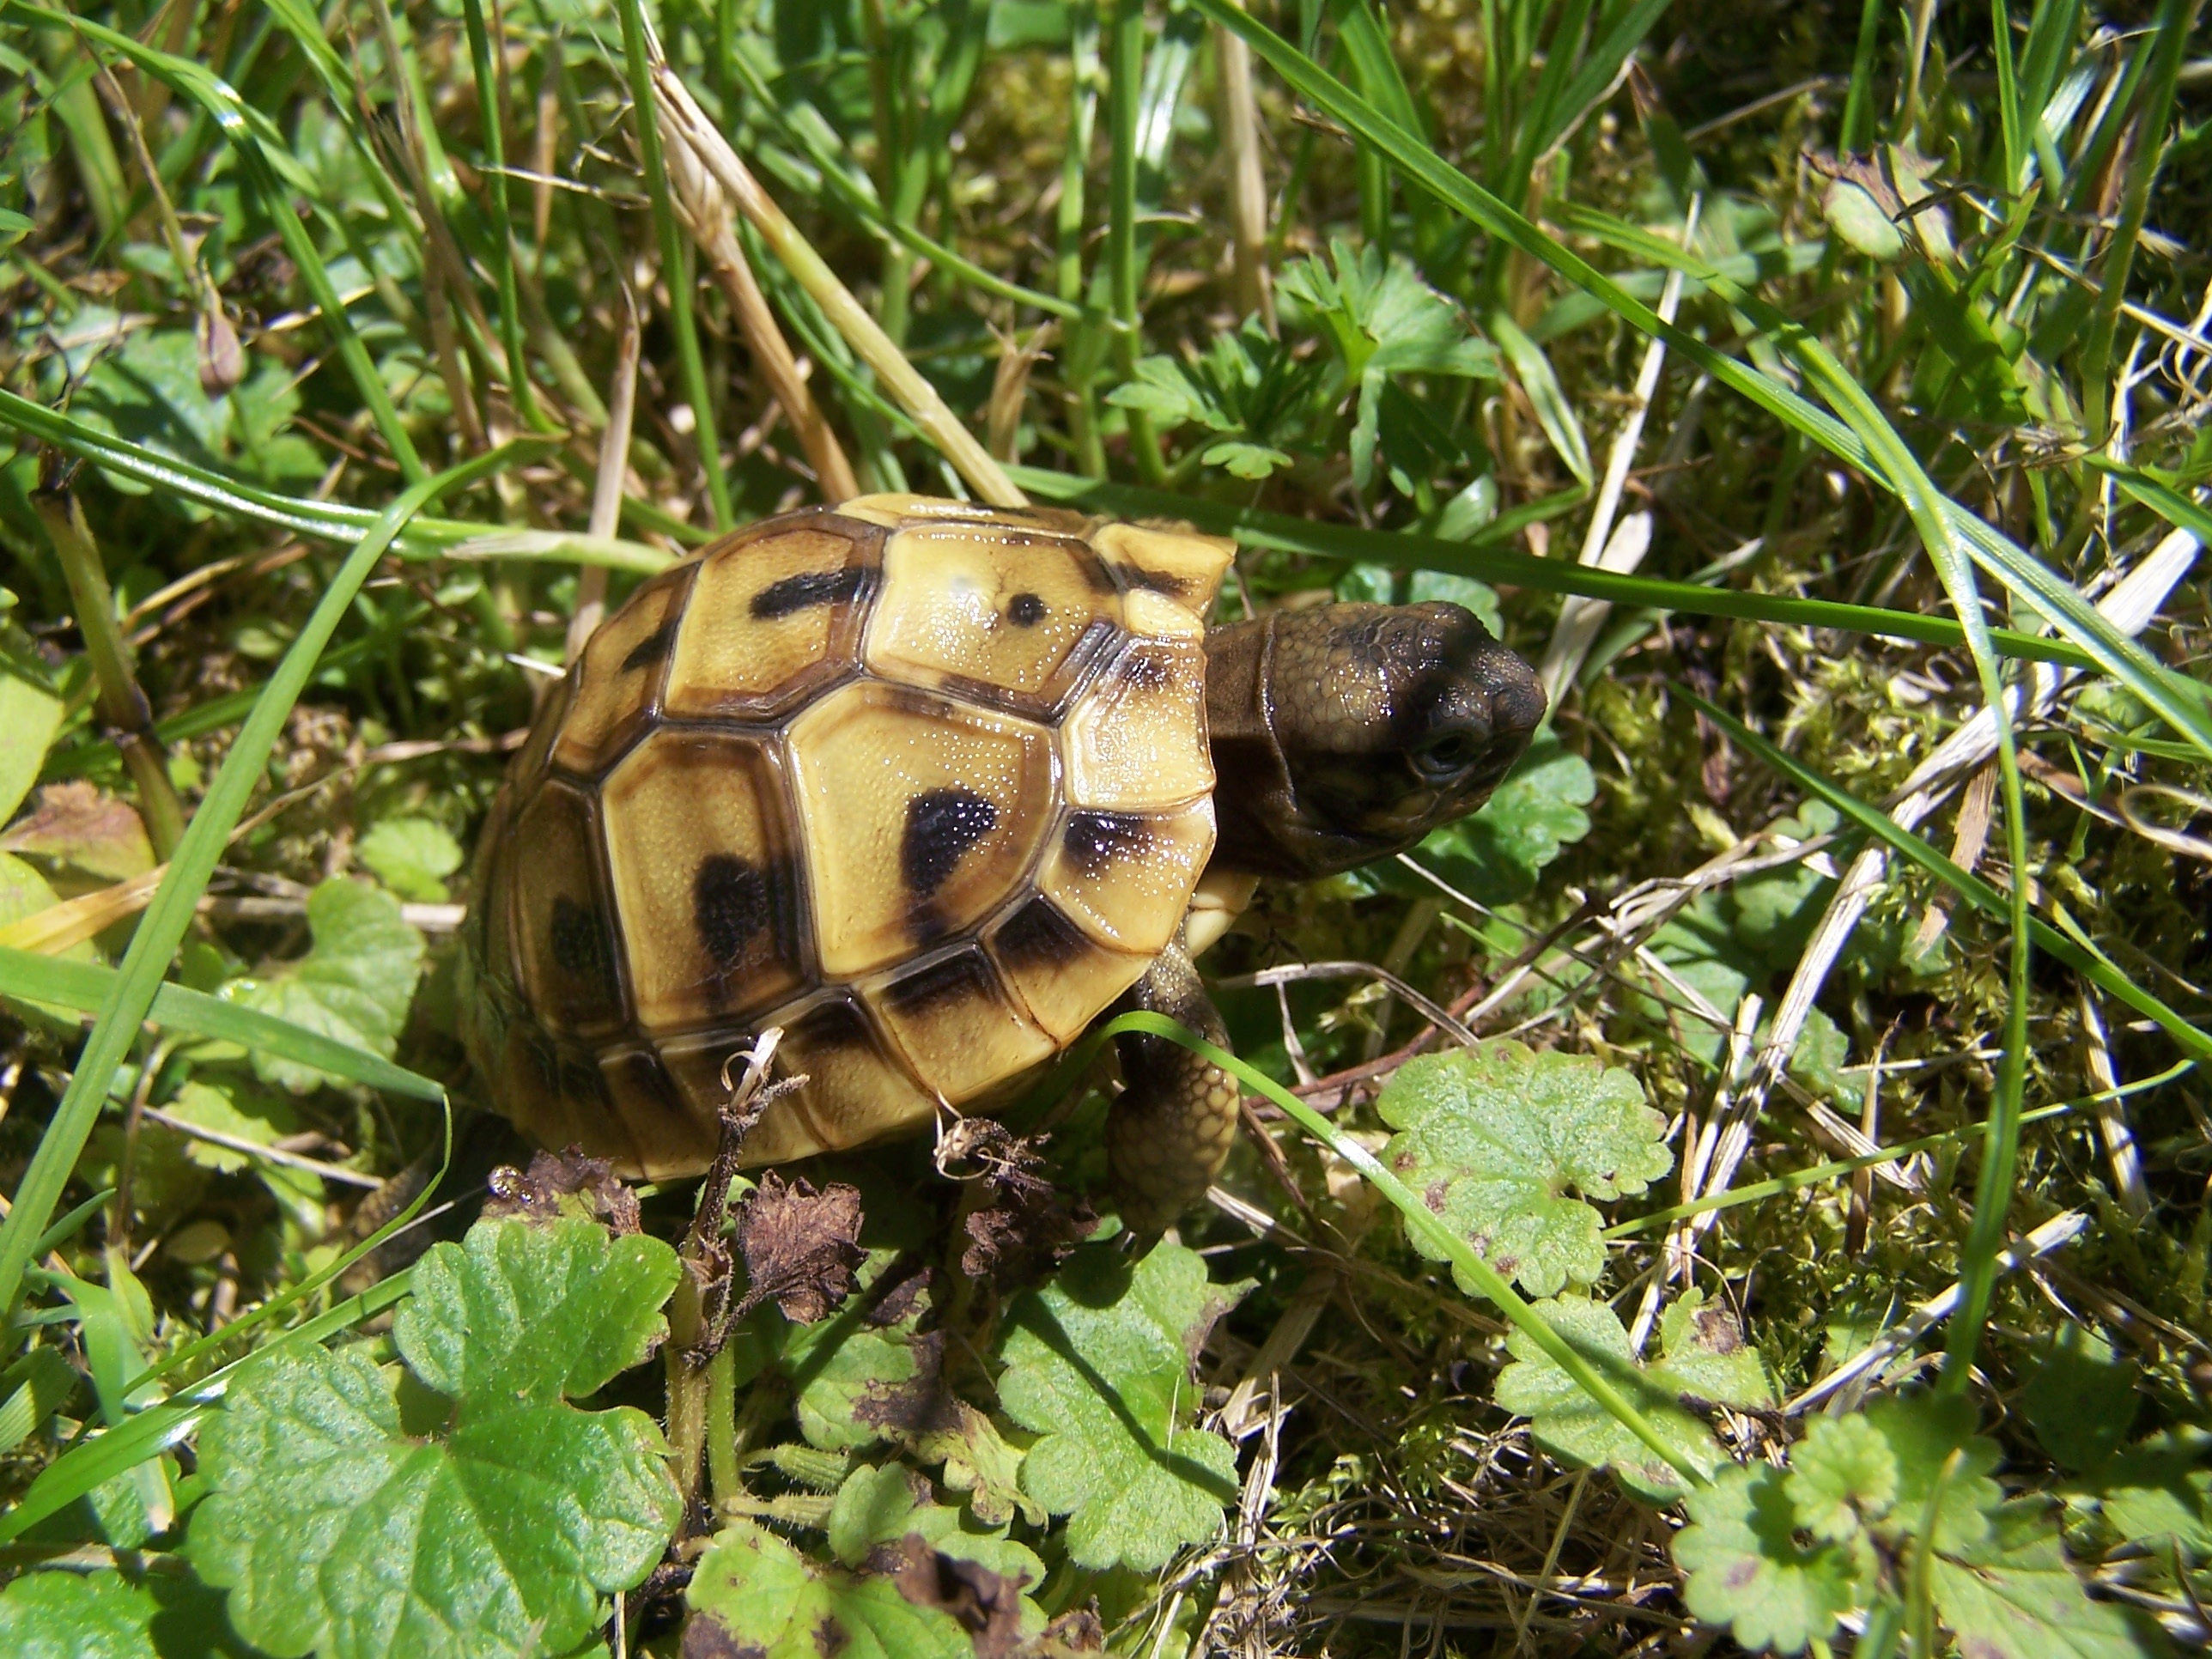
animal, wildlife, insect, turtle, reptile, fauna, invertebrate, tortoise, box turtle, juvenile, young animal, panzer, tortoise shell, armored, greek tortoise, baby turtle, emydidae